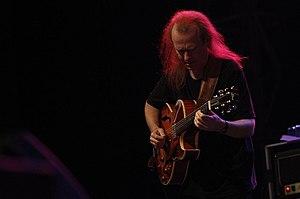
David Becker est un guitariste américain, compositeur et producteur. Il a été nommé aux Grammy Awards.